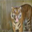
Label: tiger